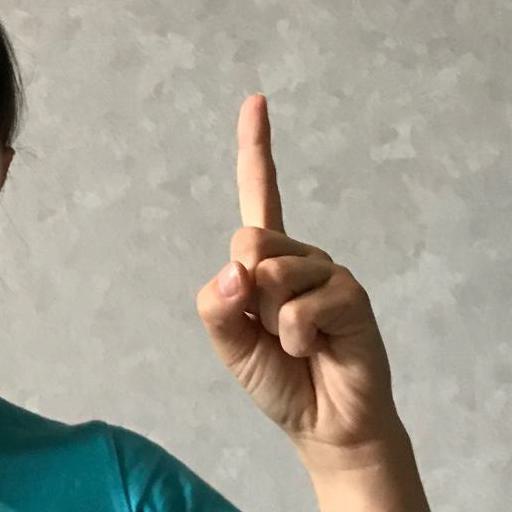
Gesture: one